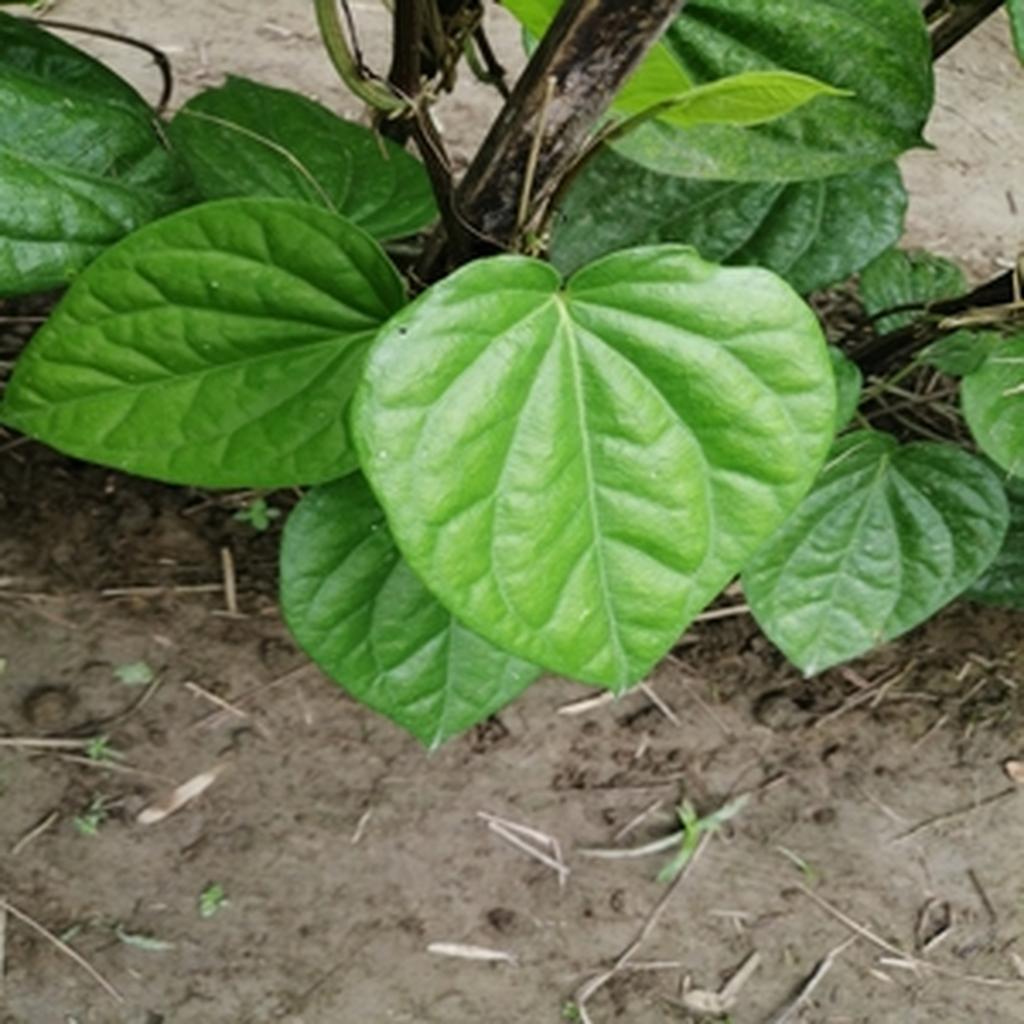
Label: Healthy_Leaf